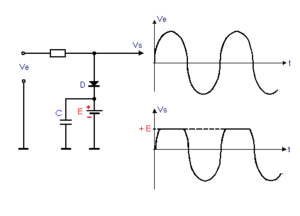
Ecreteur_positif_polarise_positivement02
L'écrêtage consiste à supprimer une partie de l'amplitude d'un signal. Le redressement supprimant les alternances négatives peut être considéré comme un cas particulier de l'écrêtage.